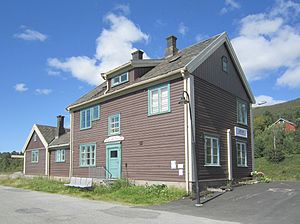
Lesja Station
Lesja Station er en jernbanestation, der ligger i den centrale del af Lesja kommune på Raumabanen i Norge. Stationen består af to spor med en perron samt en stationsbygning med ventesal, pakhus og en mindre bygning, der alle er opført i brunmalet træ.